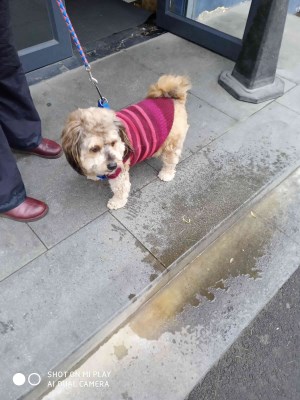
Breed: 2342-n000102-miniature_schnauzer